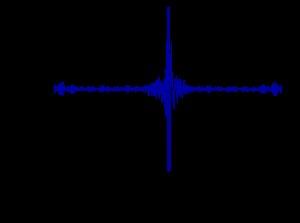
La spectroscopie infrarouge à transformée de Fourier ou spectroscopie IRTF est une technique utilisée pour obtenir le spectre d'absorption, d'émission, la photoconductivité ou la diffusion Raman dans l'infrarouge d'un échantillon solide, liquide ou gazeux.